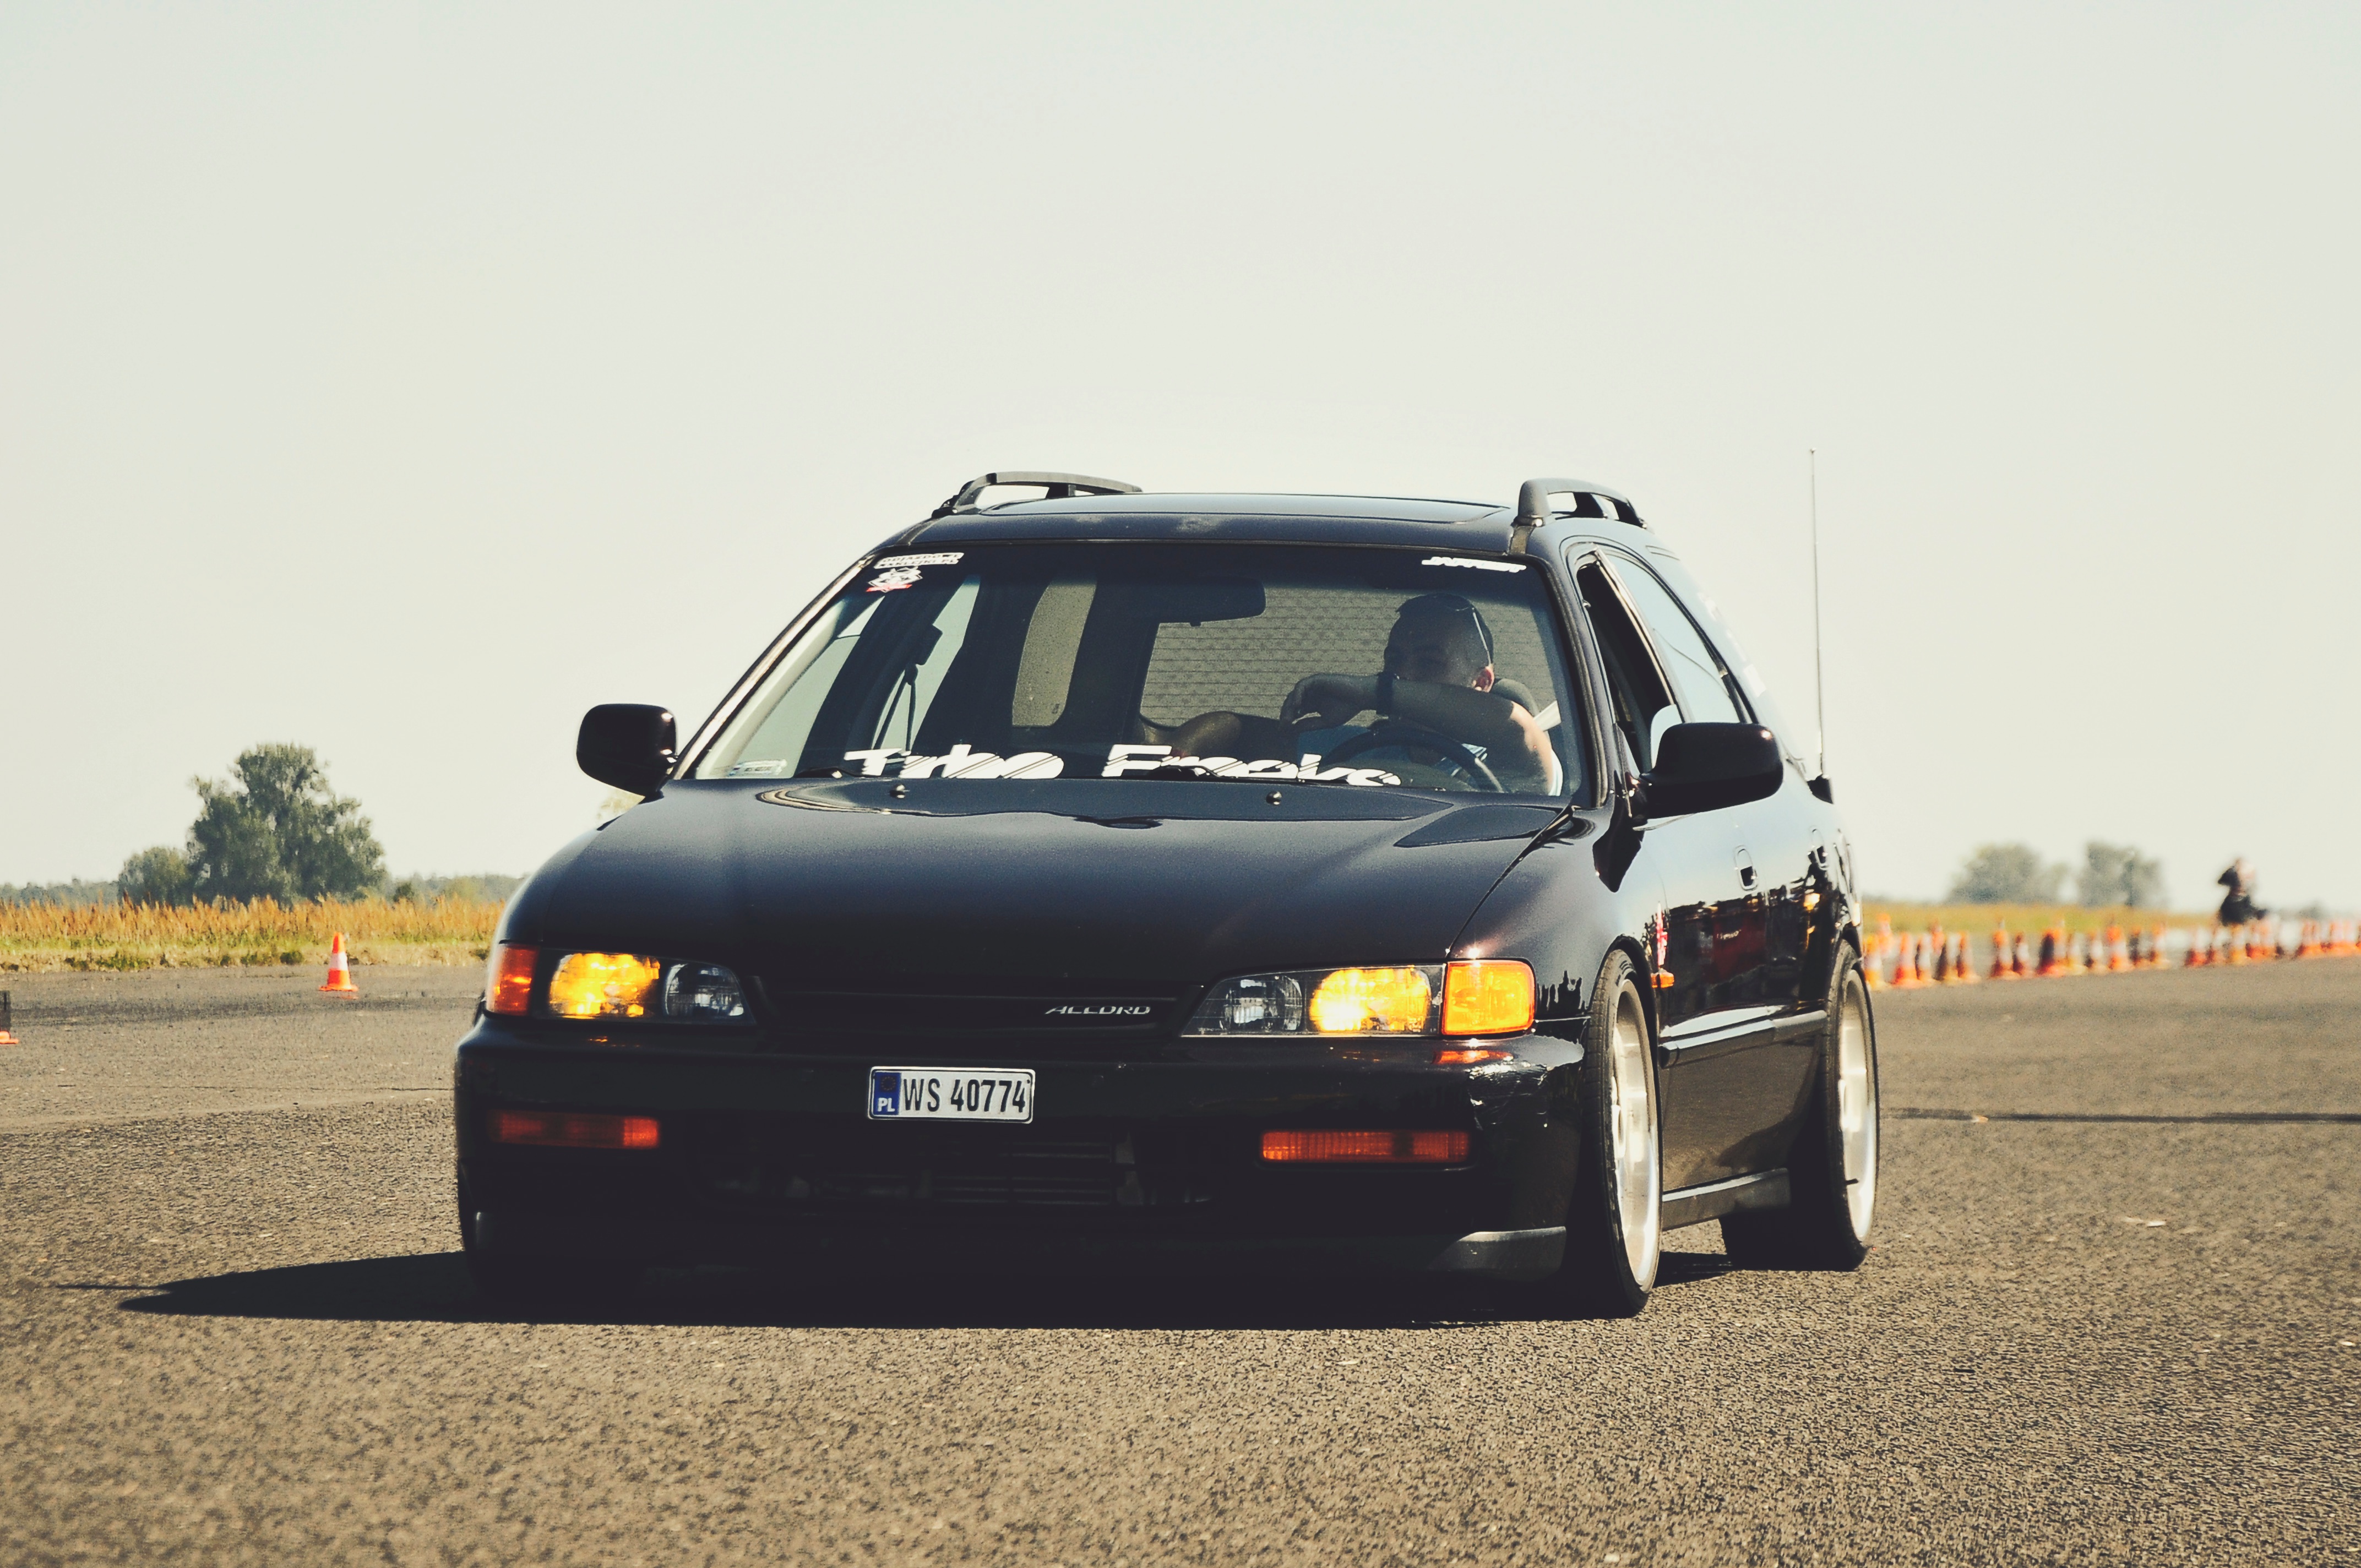
car, wheel, vehicle, sports car, racing, sedan, land vehicle, auto racing, autocross, automobile make